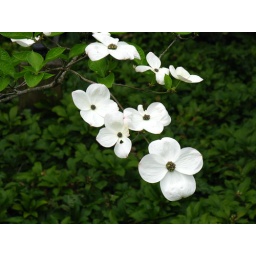
Spring in Western Oregon also means tremendous displays of white and pink dogwood.